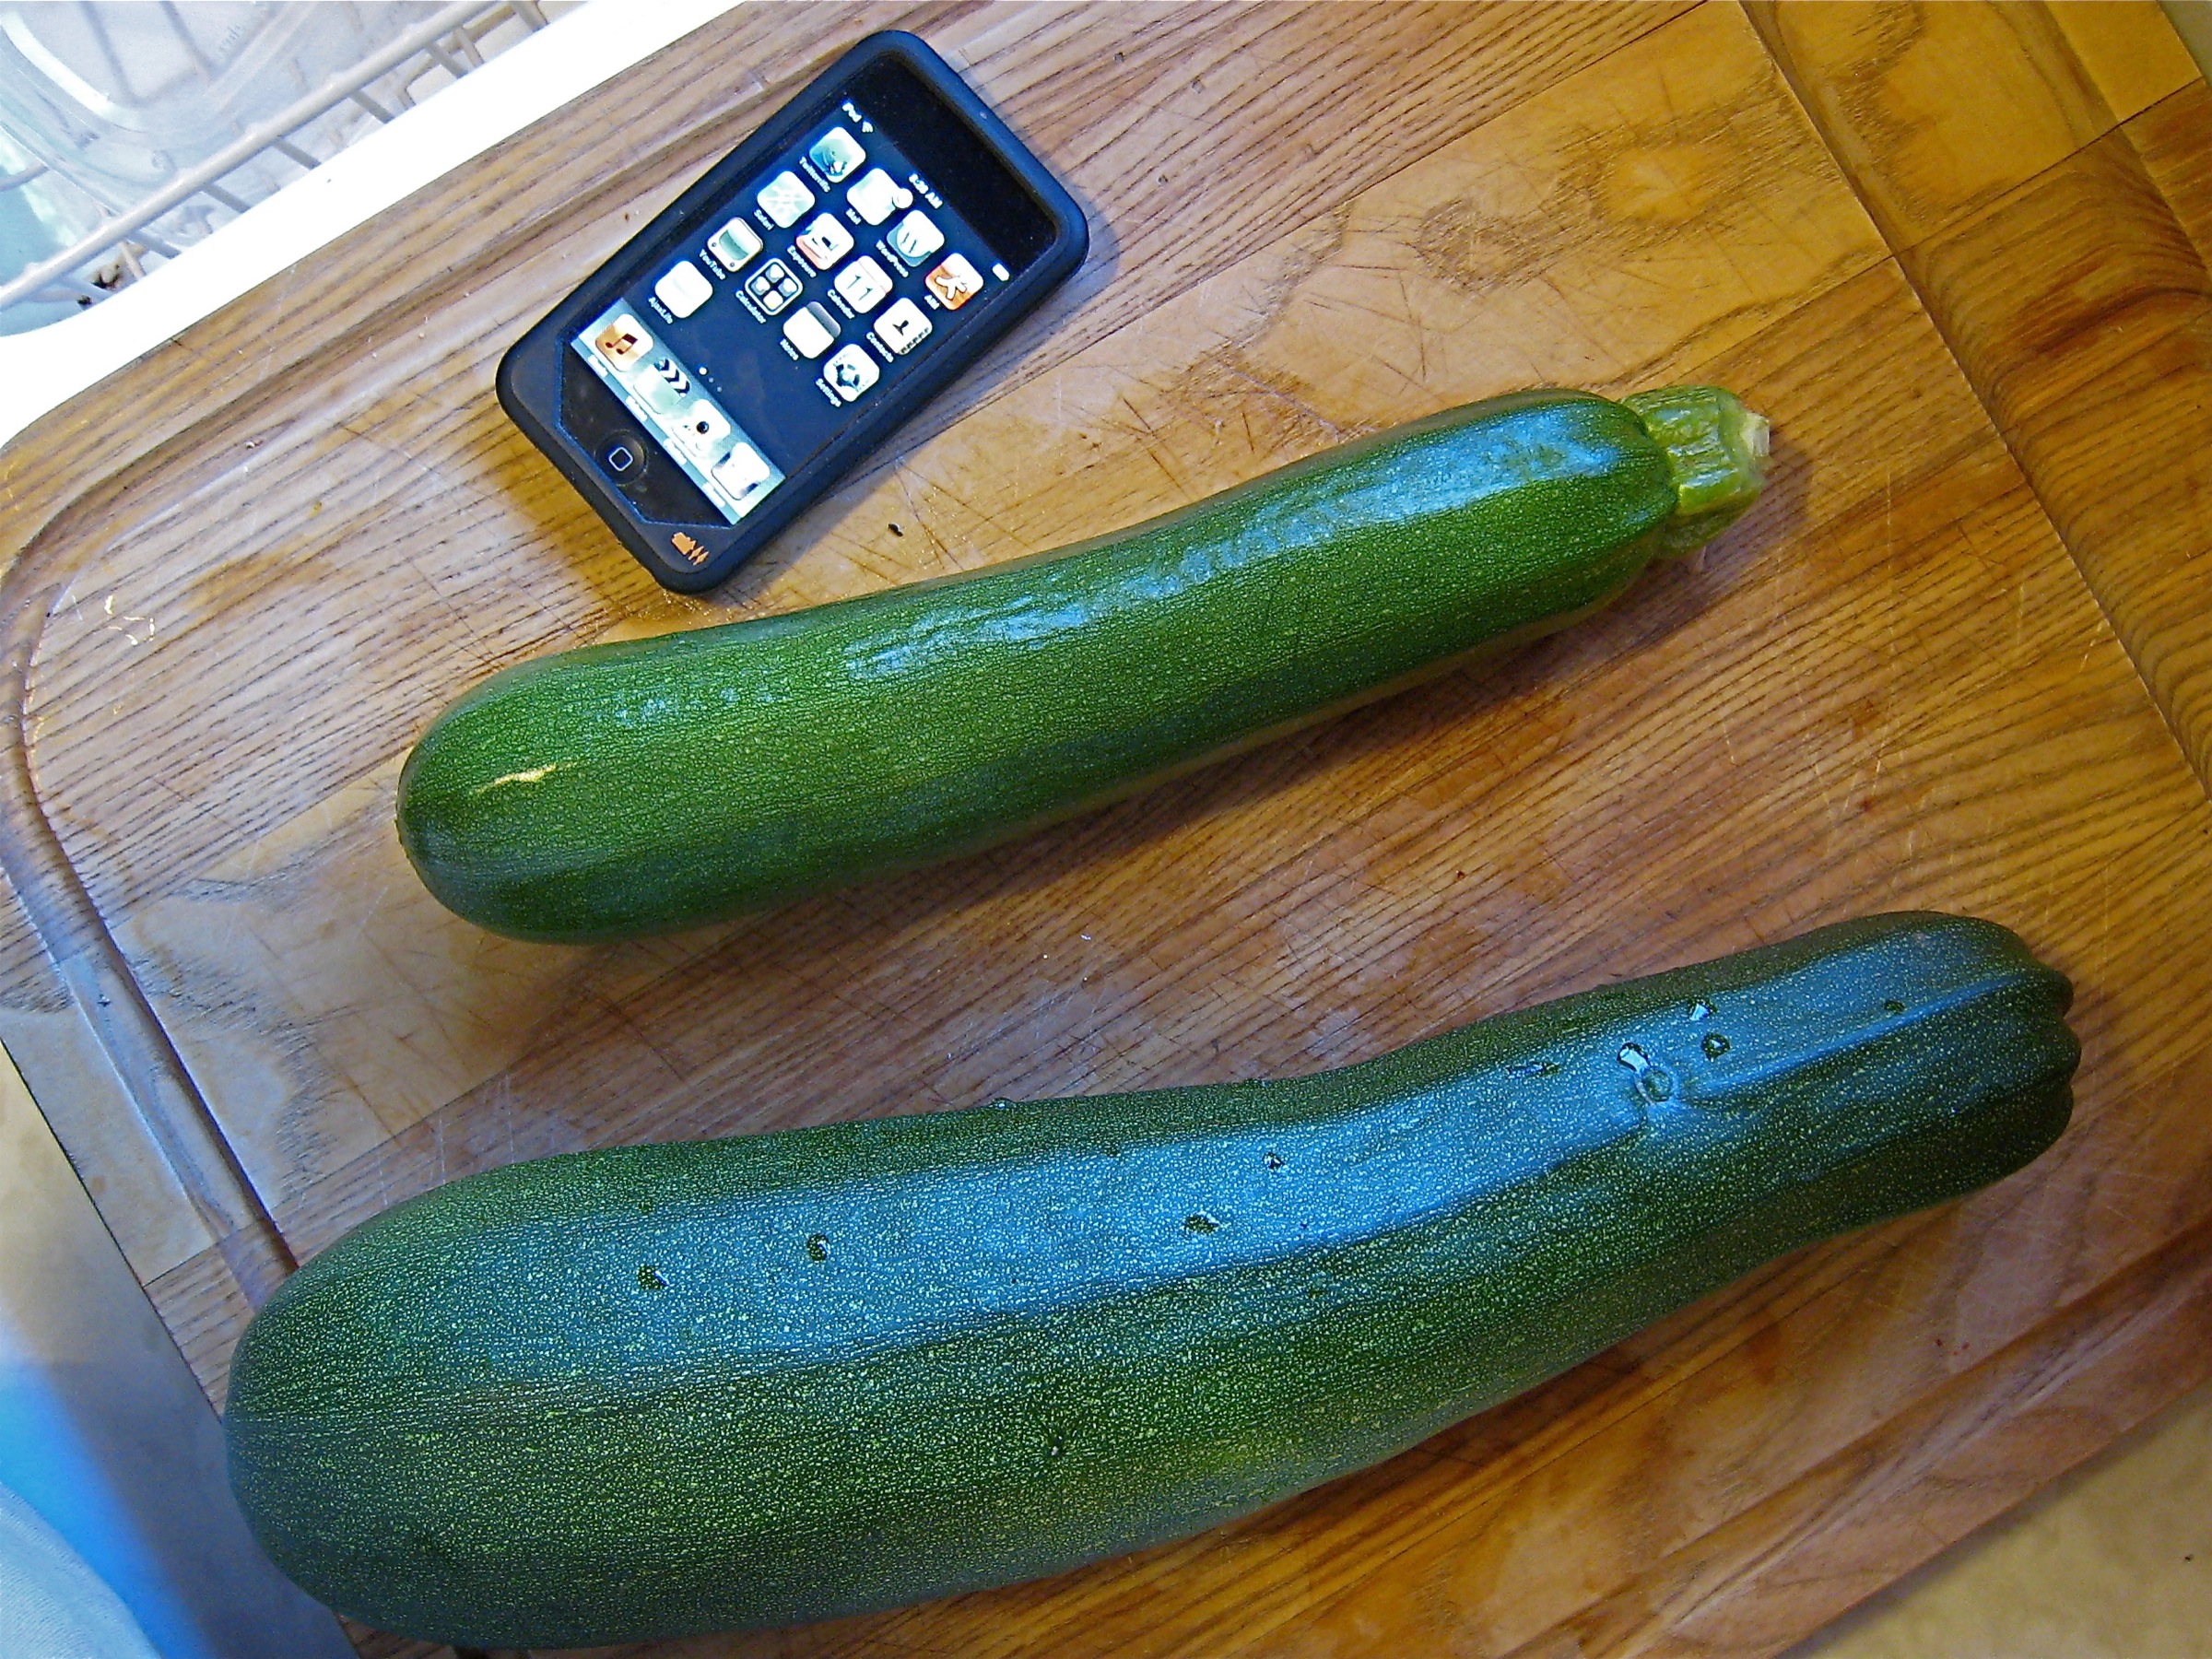
plant, food, green, produce, vegetable, gourd, cucumber, 366photos, cucurbita, flowering plant, land plant, cucumber gourd and melon family